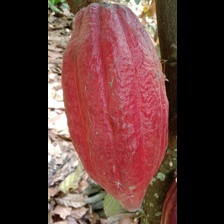
Label: sana